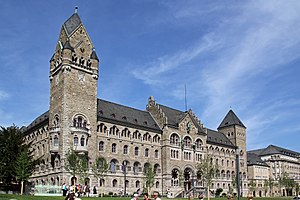
Rhinprovinsen
Den tidligere prøjsiske regeringsbygning i Koblenz i Tyskland.
Rhinprovinsen ligger i det vestlige Tyskland. Provinsen var engang en del af det preussiske styre.